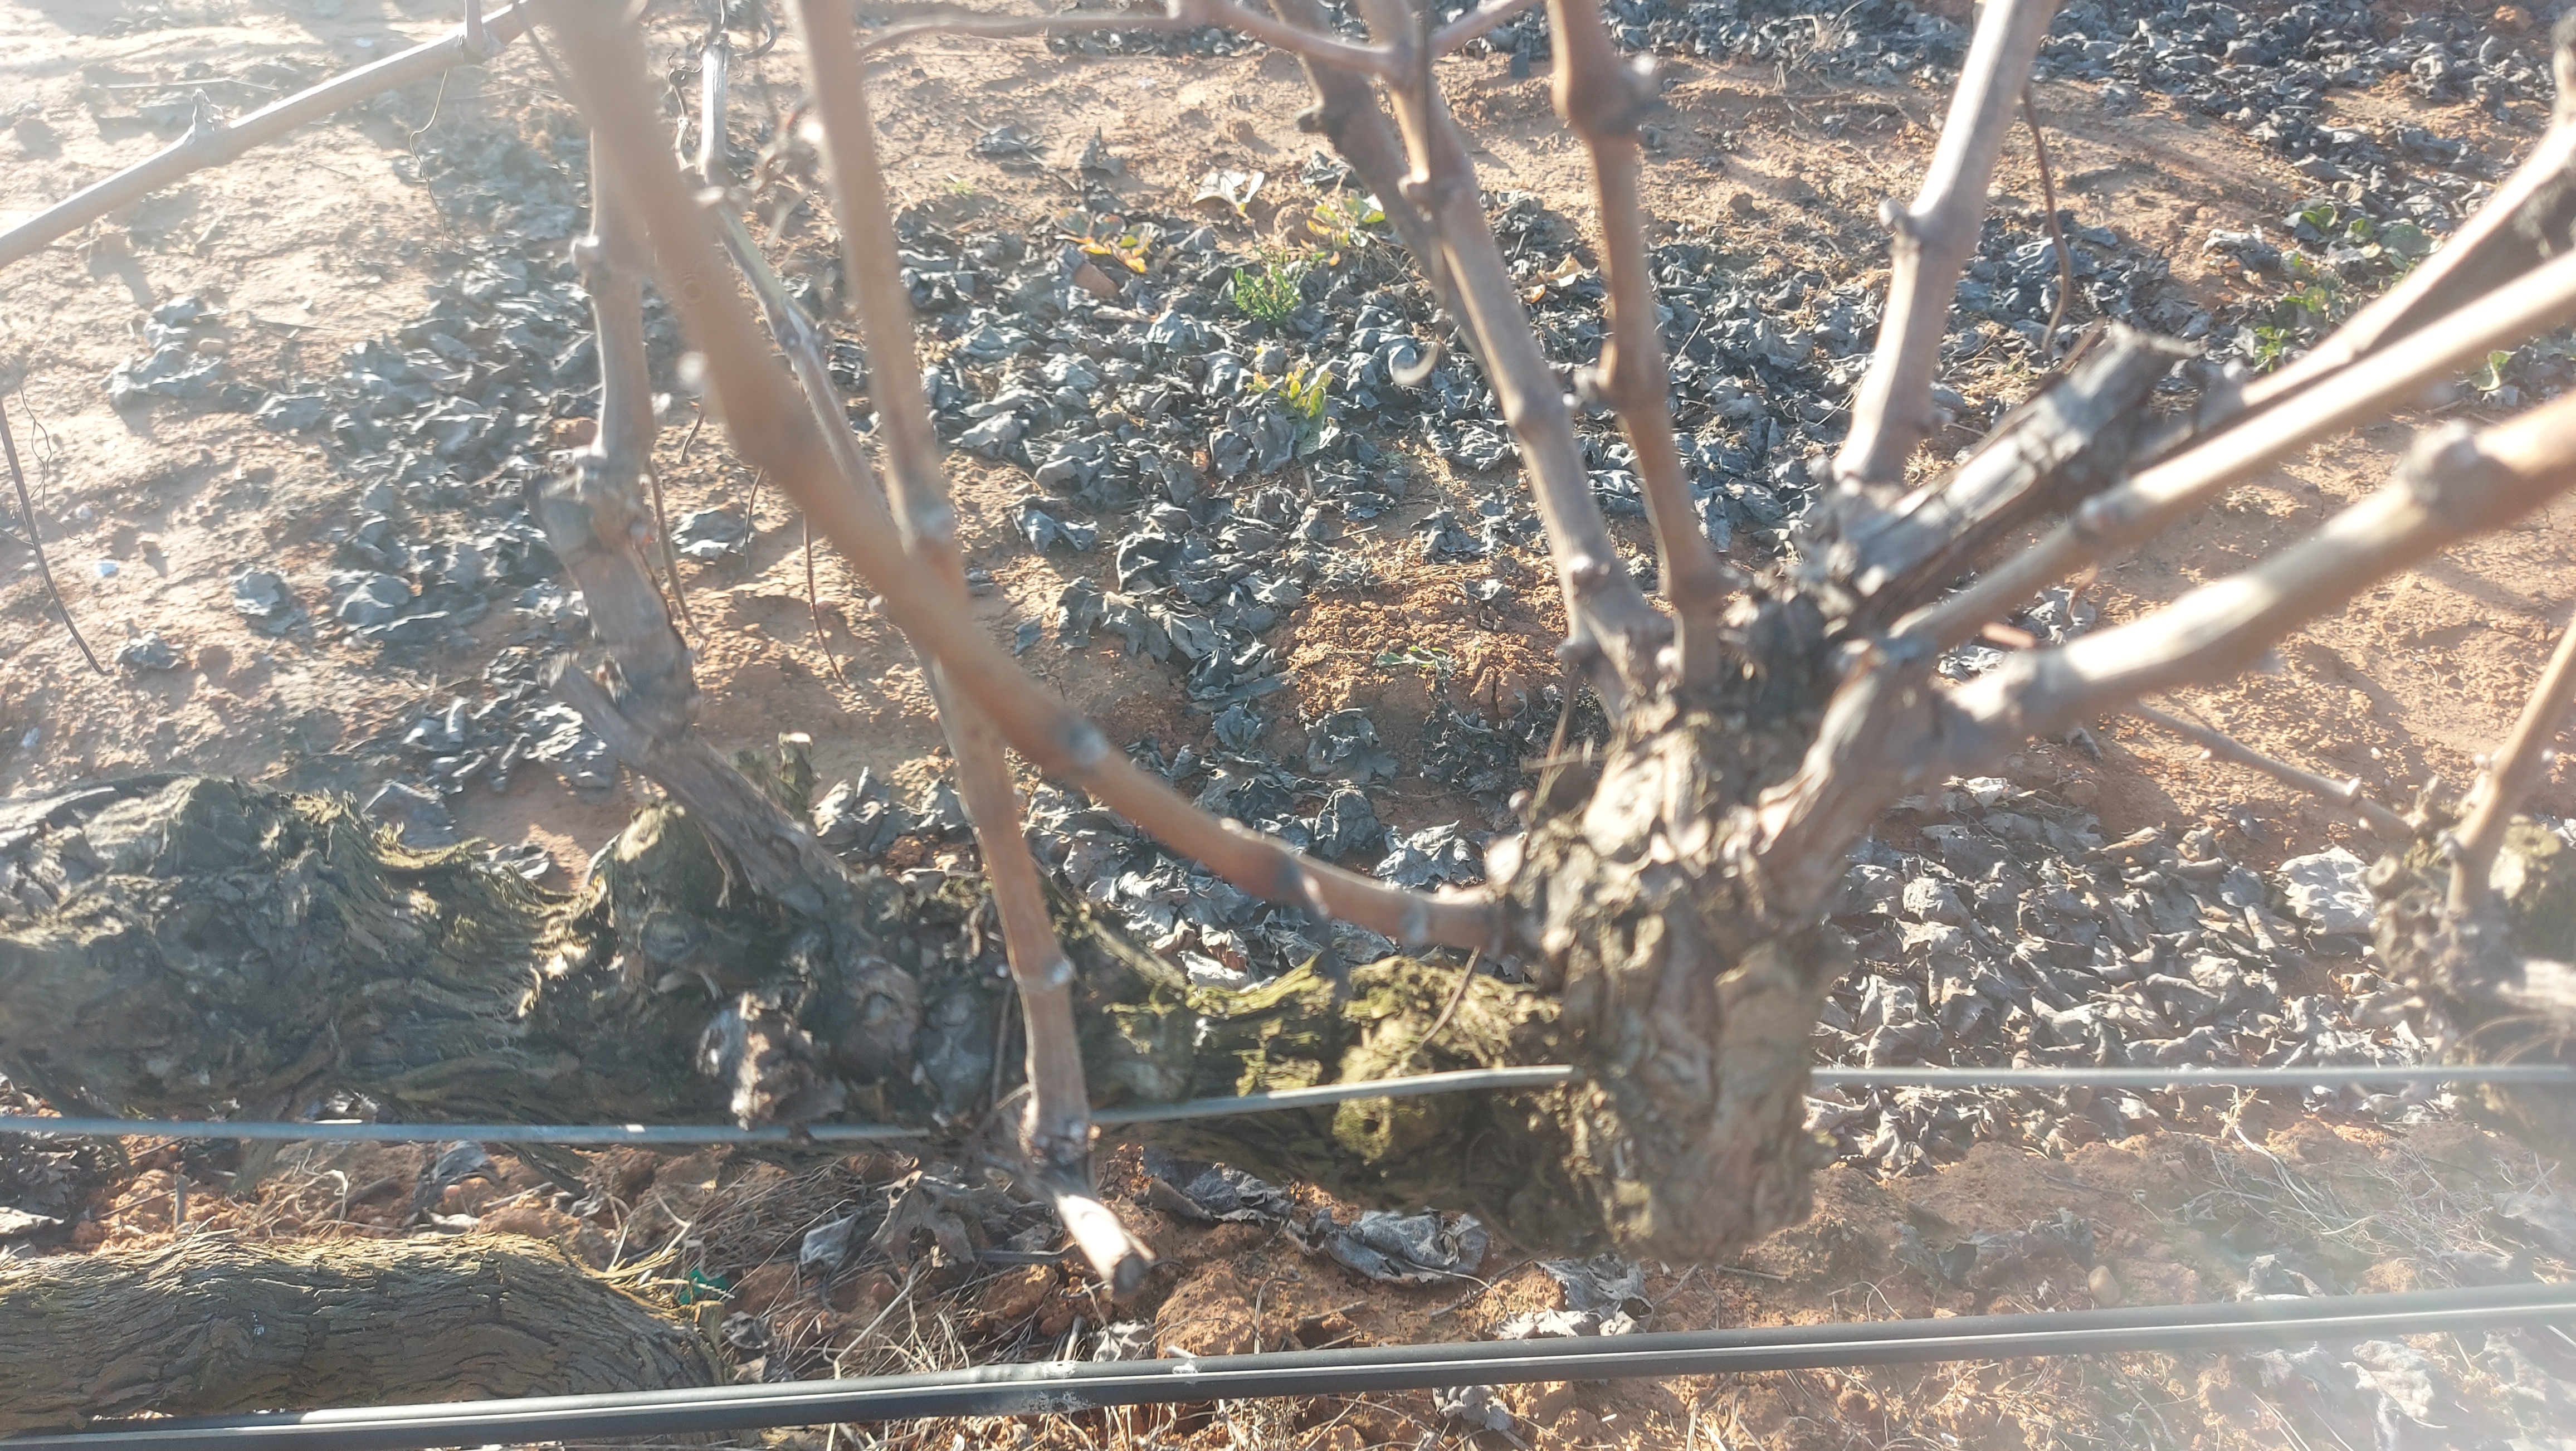
Unpruned shoots: 4
Pruned shoots: 0
Trunks: 3